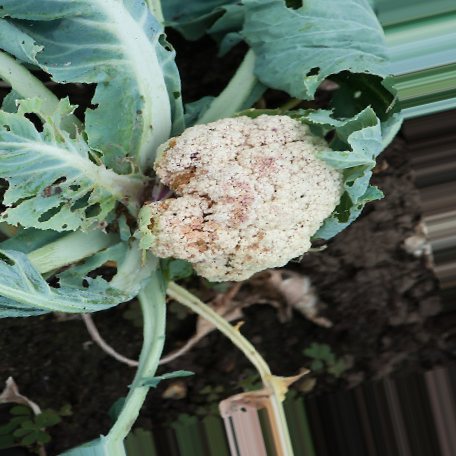
Label: Bacterial spot rot